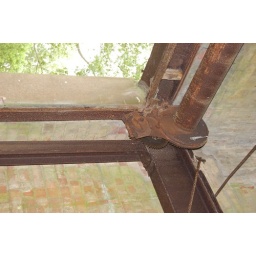
Roller door in the standbyset house